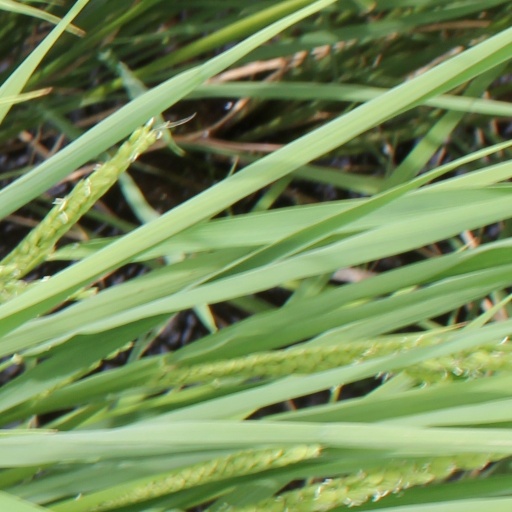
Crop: rice